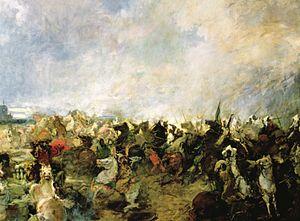
La bataille du Guadalete se déroule le 19 juillet 711 sur les rives du Guadalete, au sud de la péninsule Ibérique, et oppose le Califat omeyyade au royaume wisigoth. de Hispanie. Les Omeyyades y obtiennent une victoire décisive qui précipite la chute du Royaume wisigoth et permet la conquête de la péninsule Ibérique par les musulmans. Dans la bataille, le roi Rodéric a perdu la vie avec de nombreux membres de la noblesse wisigothique, ouvrant la voie à la prise de la capitale wisigothe, Tolède.
La Reconquista est le nom donné à la période du Moyen Âge durant laquelle s'est produite la reconquête, par les royaumes chrétiens, des territoires de la péninsule Ibérique et des îles Baléares occupés par les musulmans. Il est communément admis que la Reconquista commence lors de la première moitié du VIIIᵉ siècle ; néanmoins, l'année exacte de son début reste sujette à débat. La victoire asturienne lors de la bataille de Covadonga en 722 est une des dates admises comme le point de départ de la reconquête. Elle s'achève le 2 janvier 1492 dans l'actuelle Espagne, lorsque les « Rois catholiques » prennent le dernier bastion musulman à Grenade.
La conquête musulmane de la péninsule Ibérique est l'expansion initiale du califat omeyyade sur l'Hispanie, s'étendant en grande partie de 711 à 726. La conquête aboutit à la destruction du royaume wisigoth et l'établissement de la wilaya d'al-Andalus et marque l'expansion la plus occidentale du califat omeyyade et de la domination musulmane en Europe.